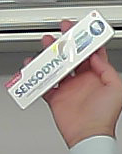
Product: sensodyne_toothpaste